Little Big

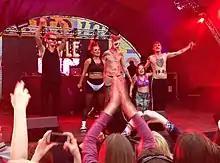
Little Big onstage in 2016. From left to right: Sergey "Gokk" Makarov, Sonya Tayurskaya, Anton Lissov, Olympia Ivleva, Ilya "Ilich" Prusikin

The band was formed by musician Ilya Prusikin and videomaker Alina Pasok and made their debut on 1 April 2013, releasing their first video "Every Day I'm Drinking". They made their first public appearance on 2 July 2013 at the club A2, opening for Die Antwoord. They have toured in Europe, Russia, and North America. "This music is really in demand. We have not invested a single penny, just shot video, and became known in Europe", Prusikin said in an interview with UTV. On 19 December 2015, the band released their second album, "Funeral Rave". It was 8th on the Russian iTunes chart for the 52nd week of 2015. On 21 May 2016, videos for the songs "Give Me Your Money" and "Big Dick" received a prize at the Berlin Music Video Awards 2016. "Big Dick" won Most Trashy, and "Give Me Your Money" won third place for Best Performer. "Big Dick", with over 70 million views, is full of sexual imagery and overtones. "We just want to show people that they own their lives. Countries and governments are not as important as they think, a person can deal with what he wants", said frontman Ilya Prusikin on the purpose of the band in an interview with "Noisey". The band has its own label "Little Big Family", which includes Little Big (2016–present), The Hatters (2016–present), Tatarka (2016–present), (2017–present), and (2018–present).